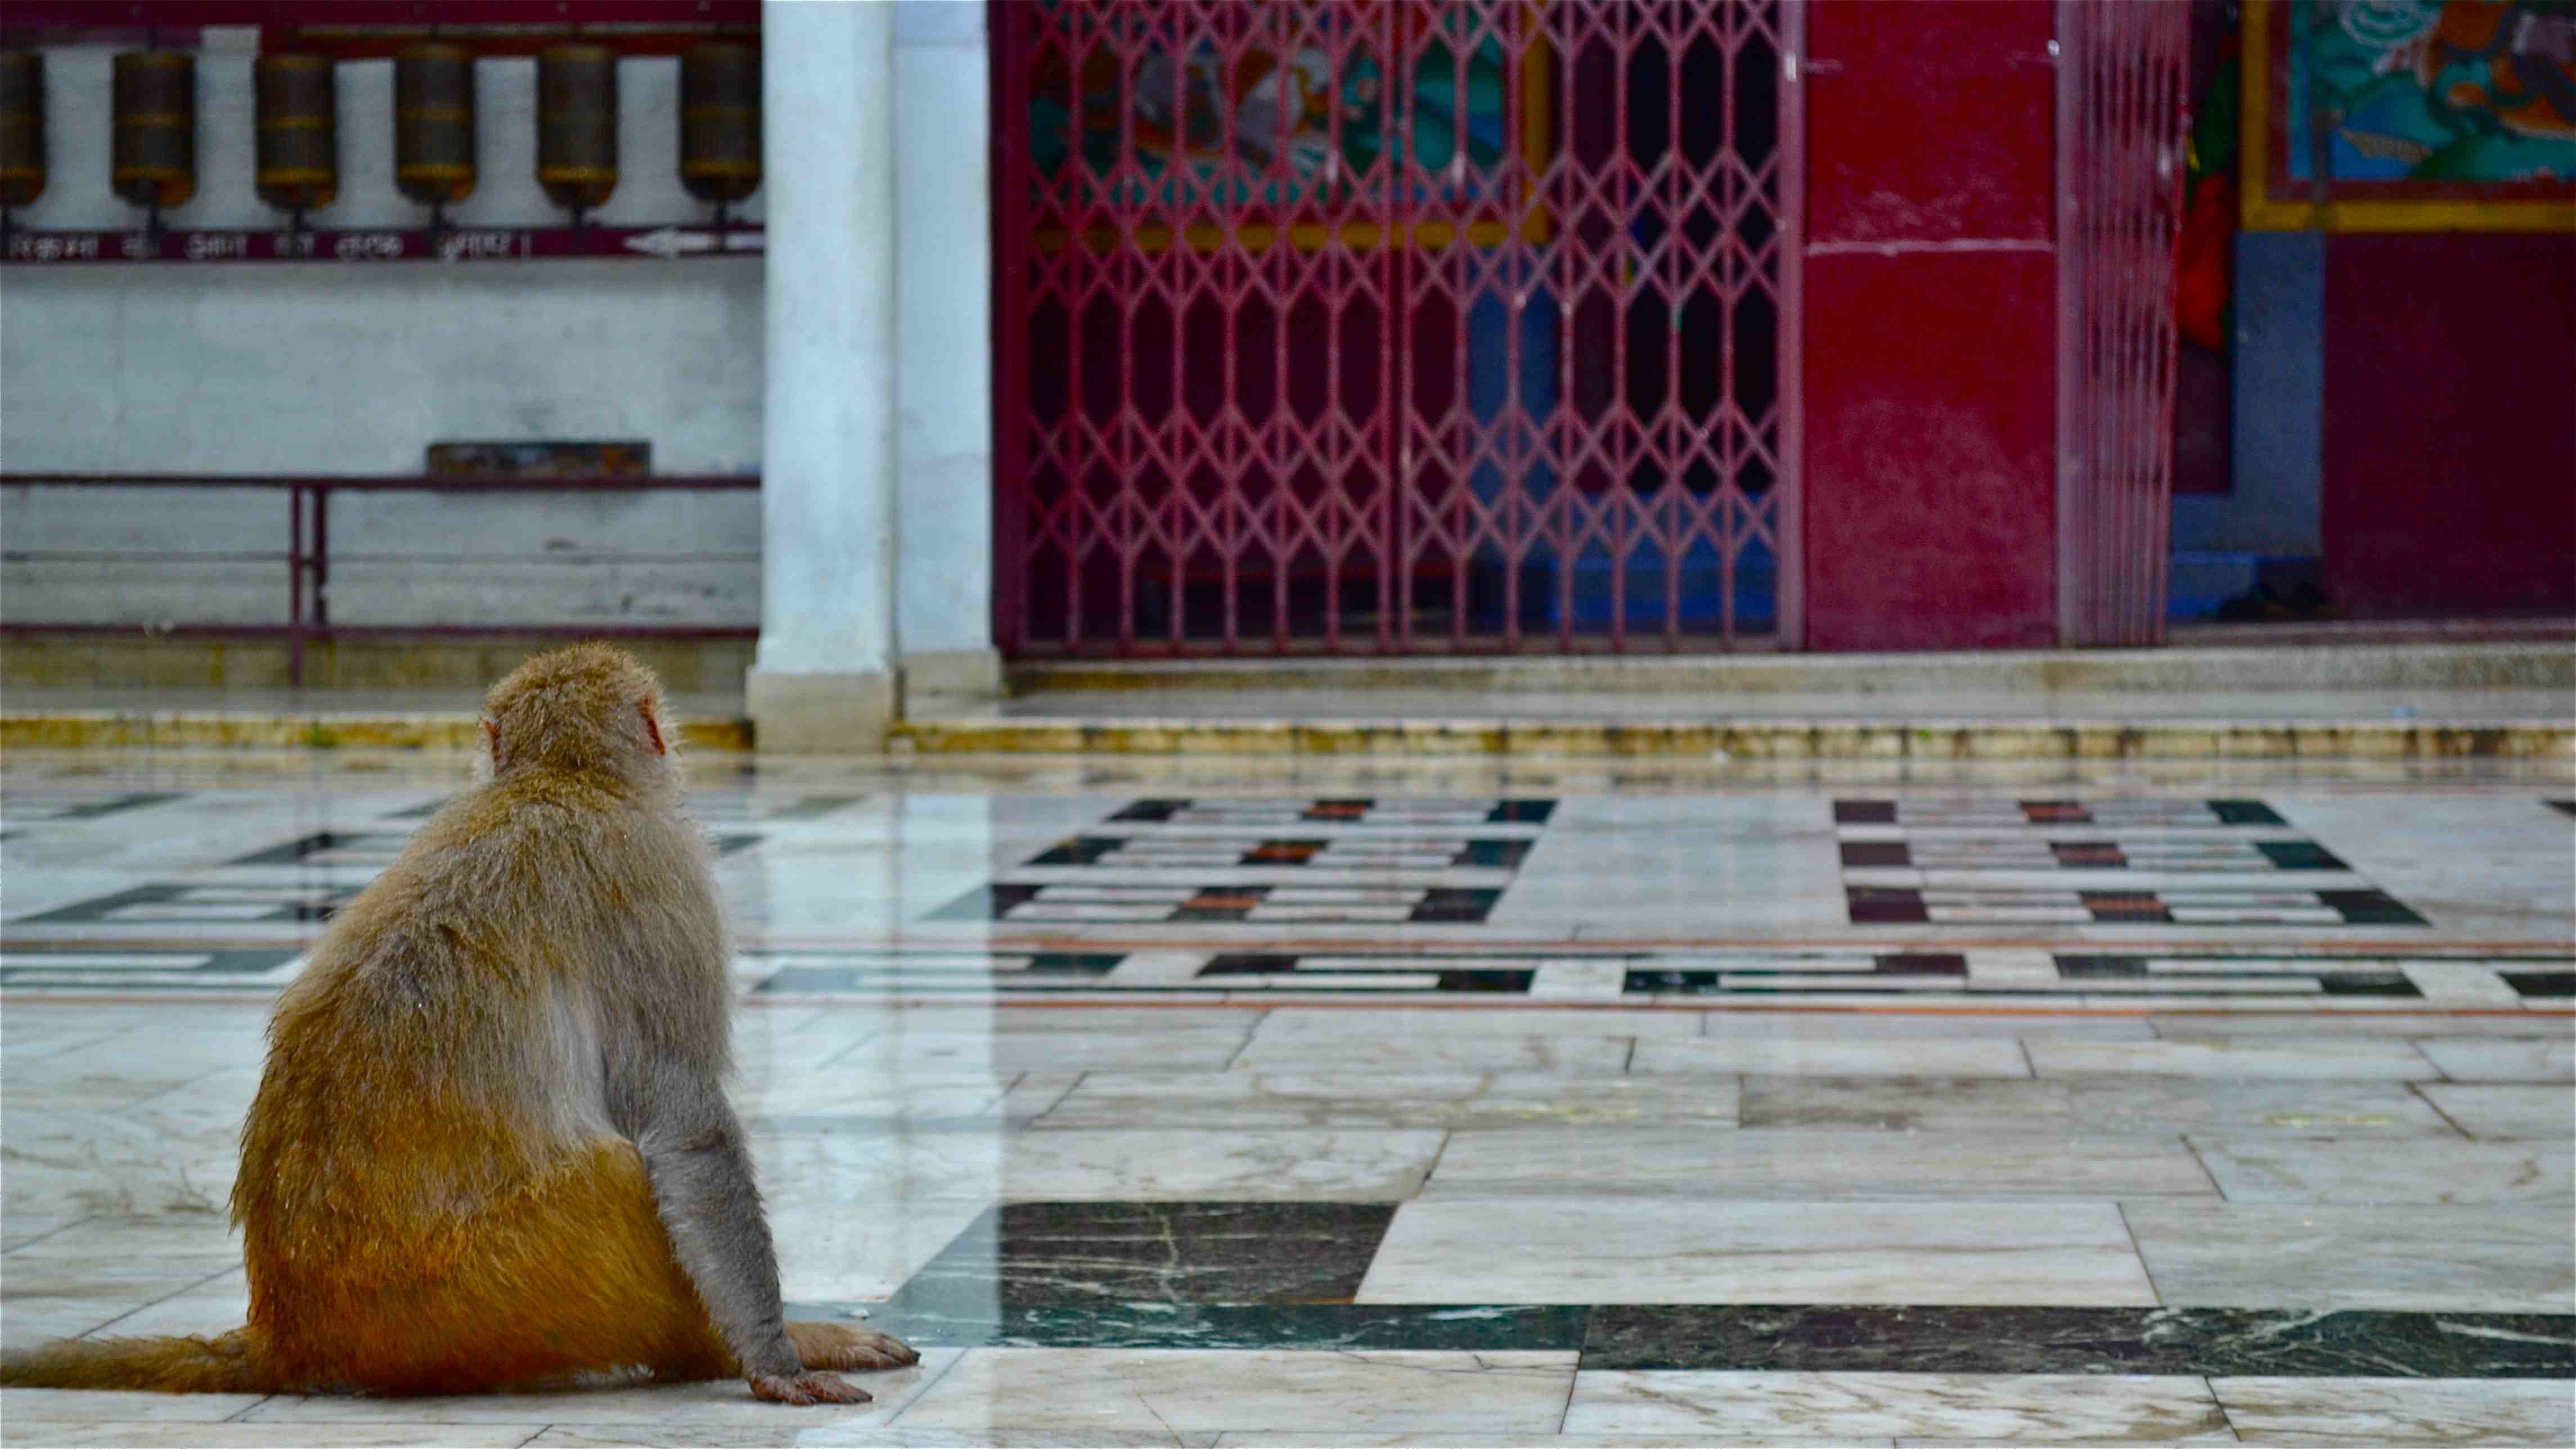
floor, flooring